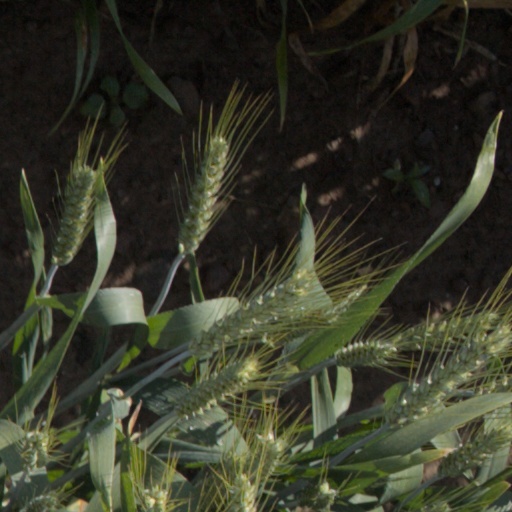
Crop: wheat